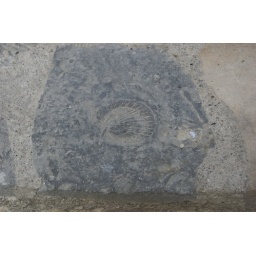
Fossil in rock wall